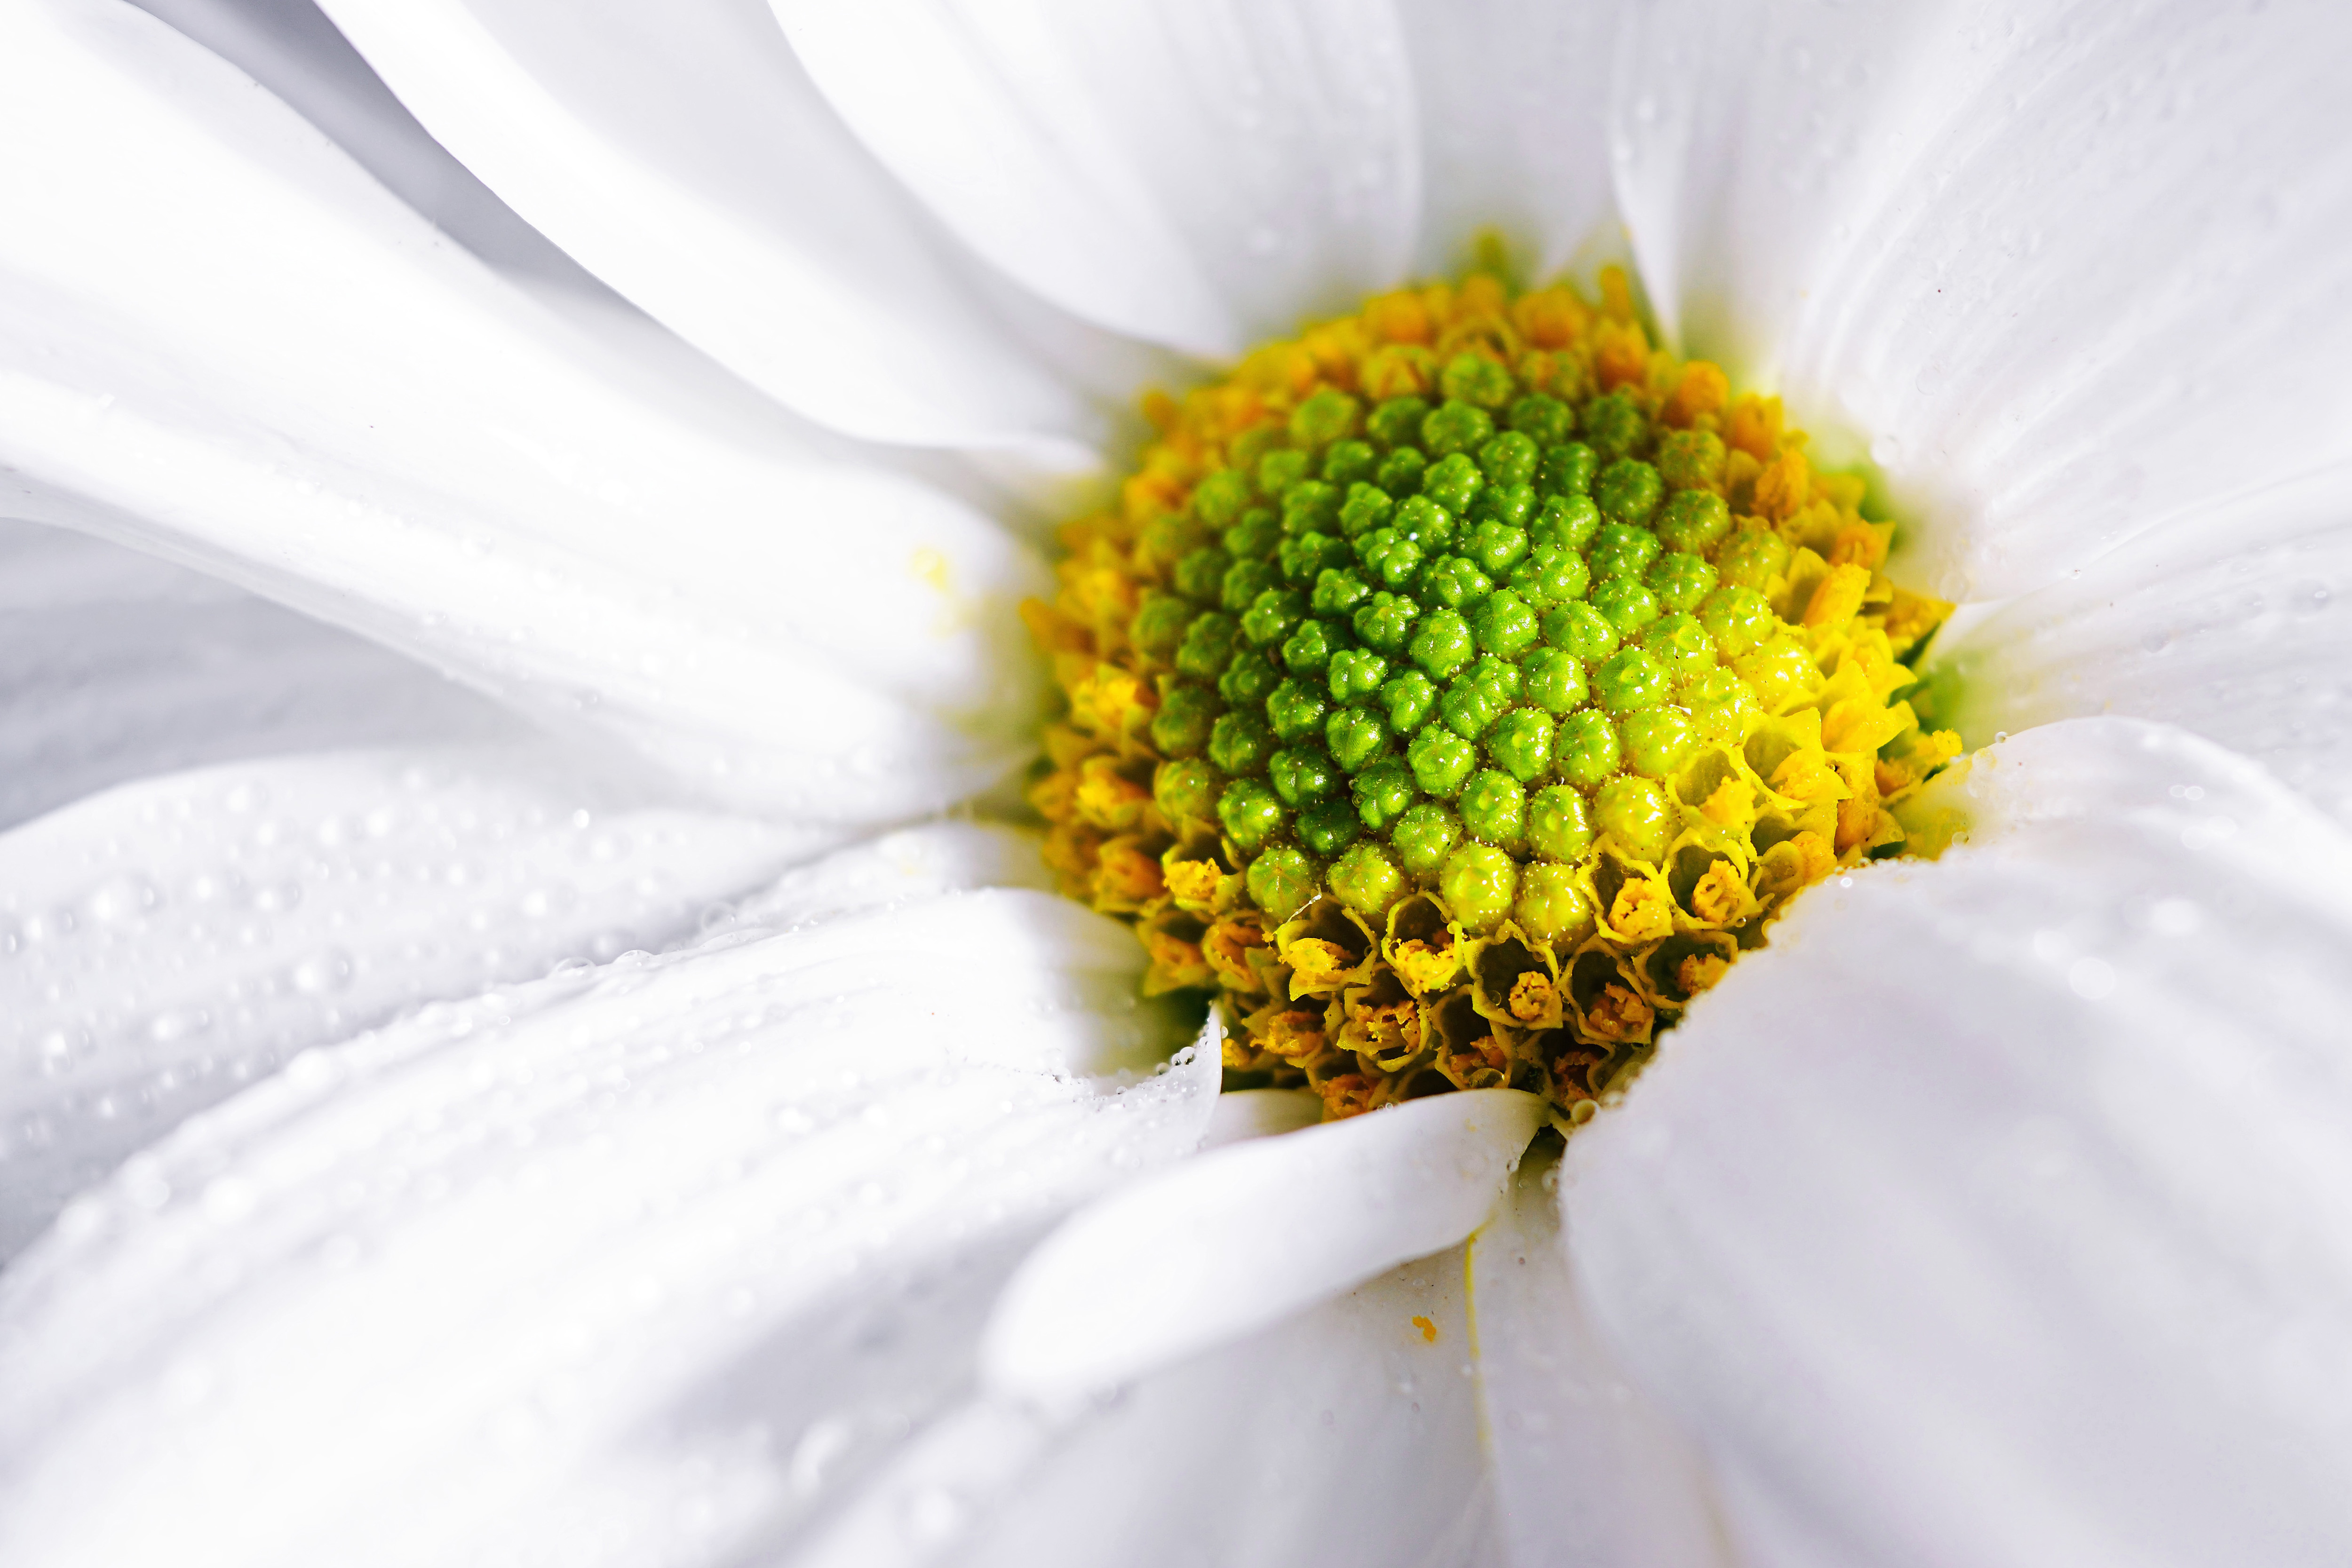
white, flower, petal, mayweed, pollen, chamomile, yellow, close up, oxeye daisy, plant, macro photography, chamaemelum nobile, daisy, camomile, flowering plant, gazania, spring, garden cosmos, photography, wildflower, daisy family, aster, sunflower, annual plant, perennial plant